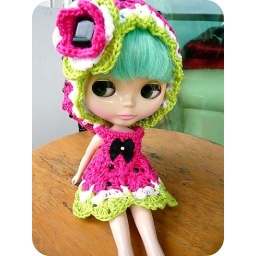
the dress and hat made by Norardora